Hamilton Police Service

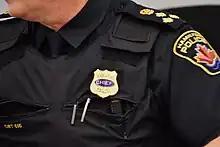
Hamilton's distinctive badge and slip-on epaulettes, as worn by former Chief of Police Eric Girt.

Criminal investigators for the Hamilton Police hold the ranks of Detective Constable and Detective Sergeant which are equivalent to Sergeant and Staff Sergeant, respectively.